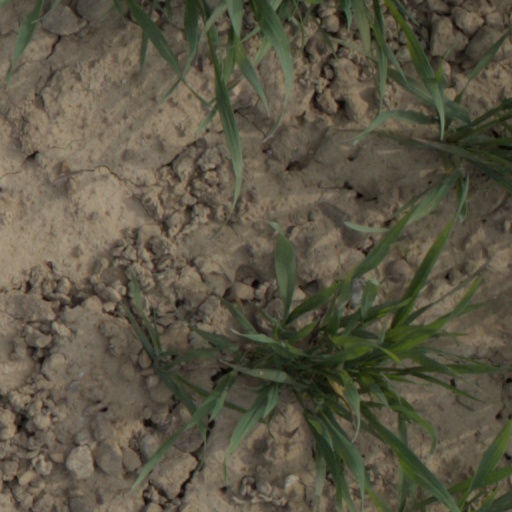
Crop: wheat